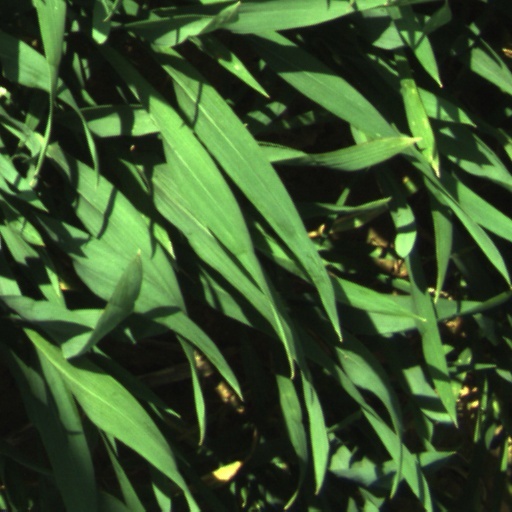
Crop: wheat